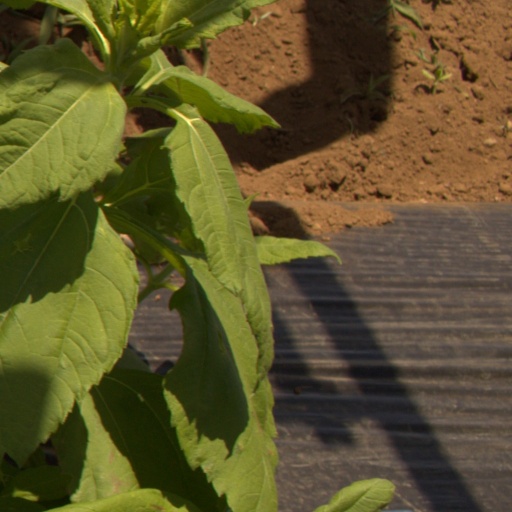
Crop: Jerusalem artichoke